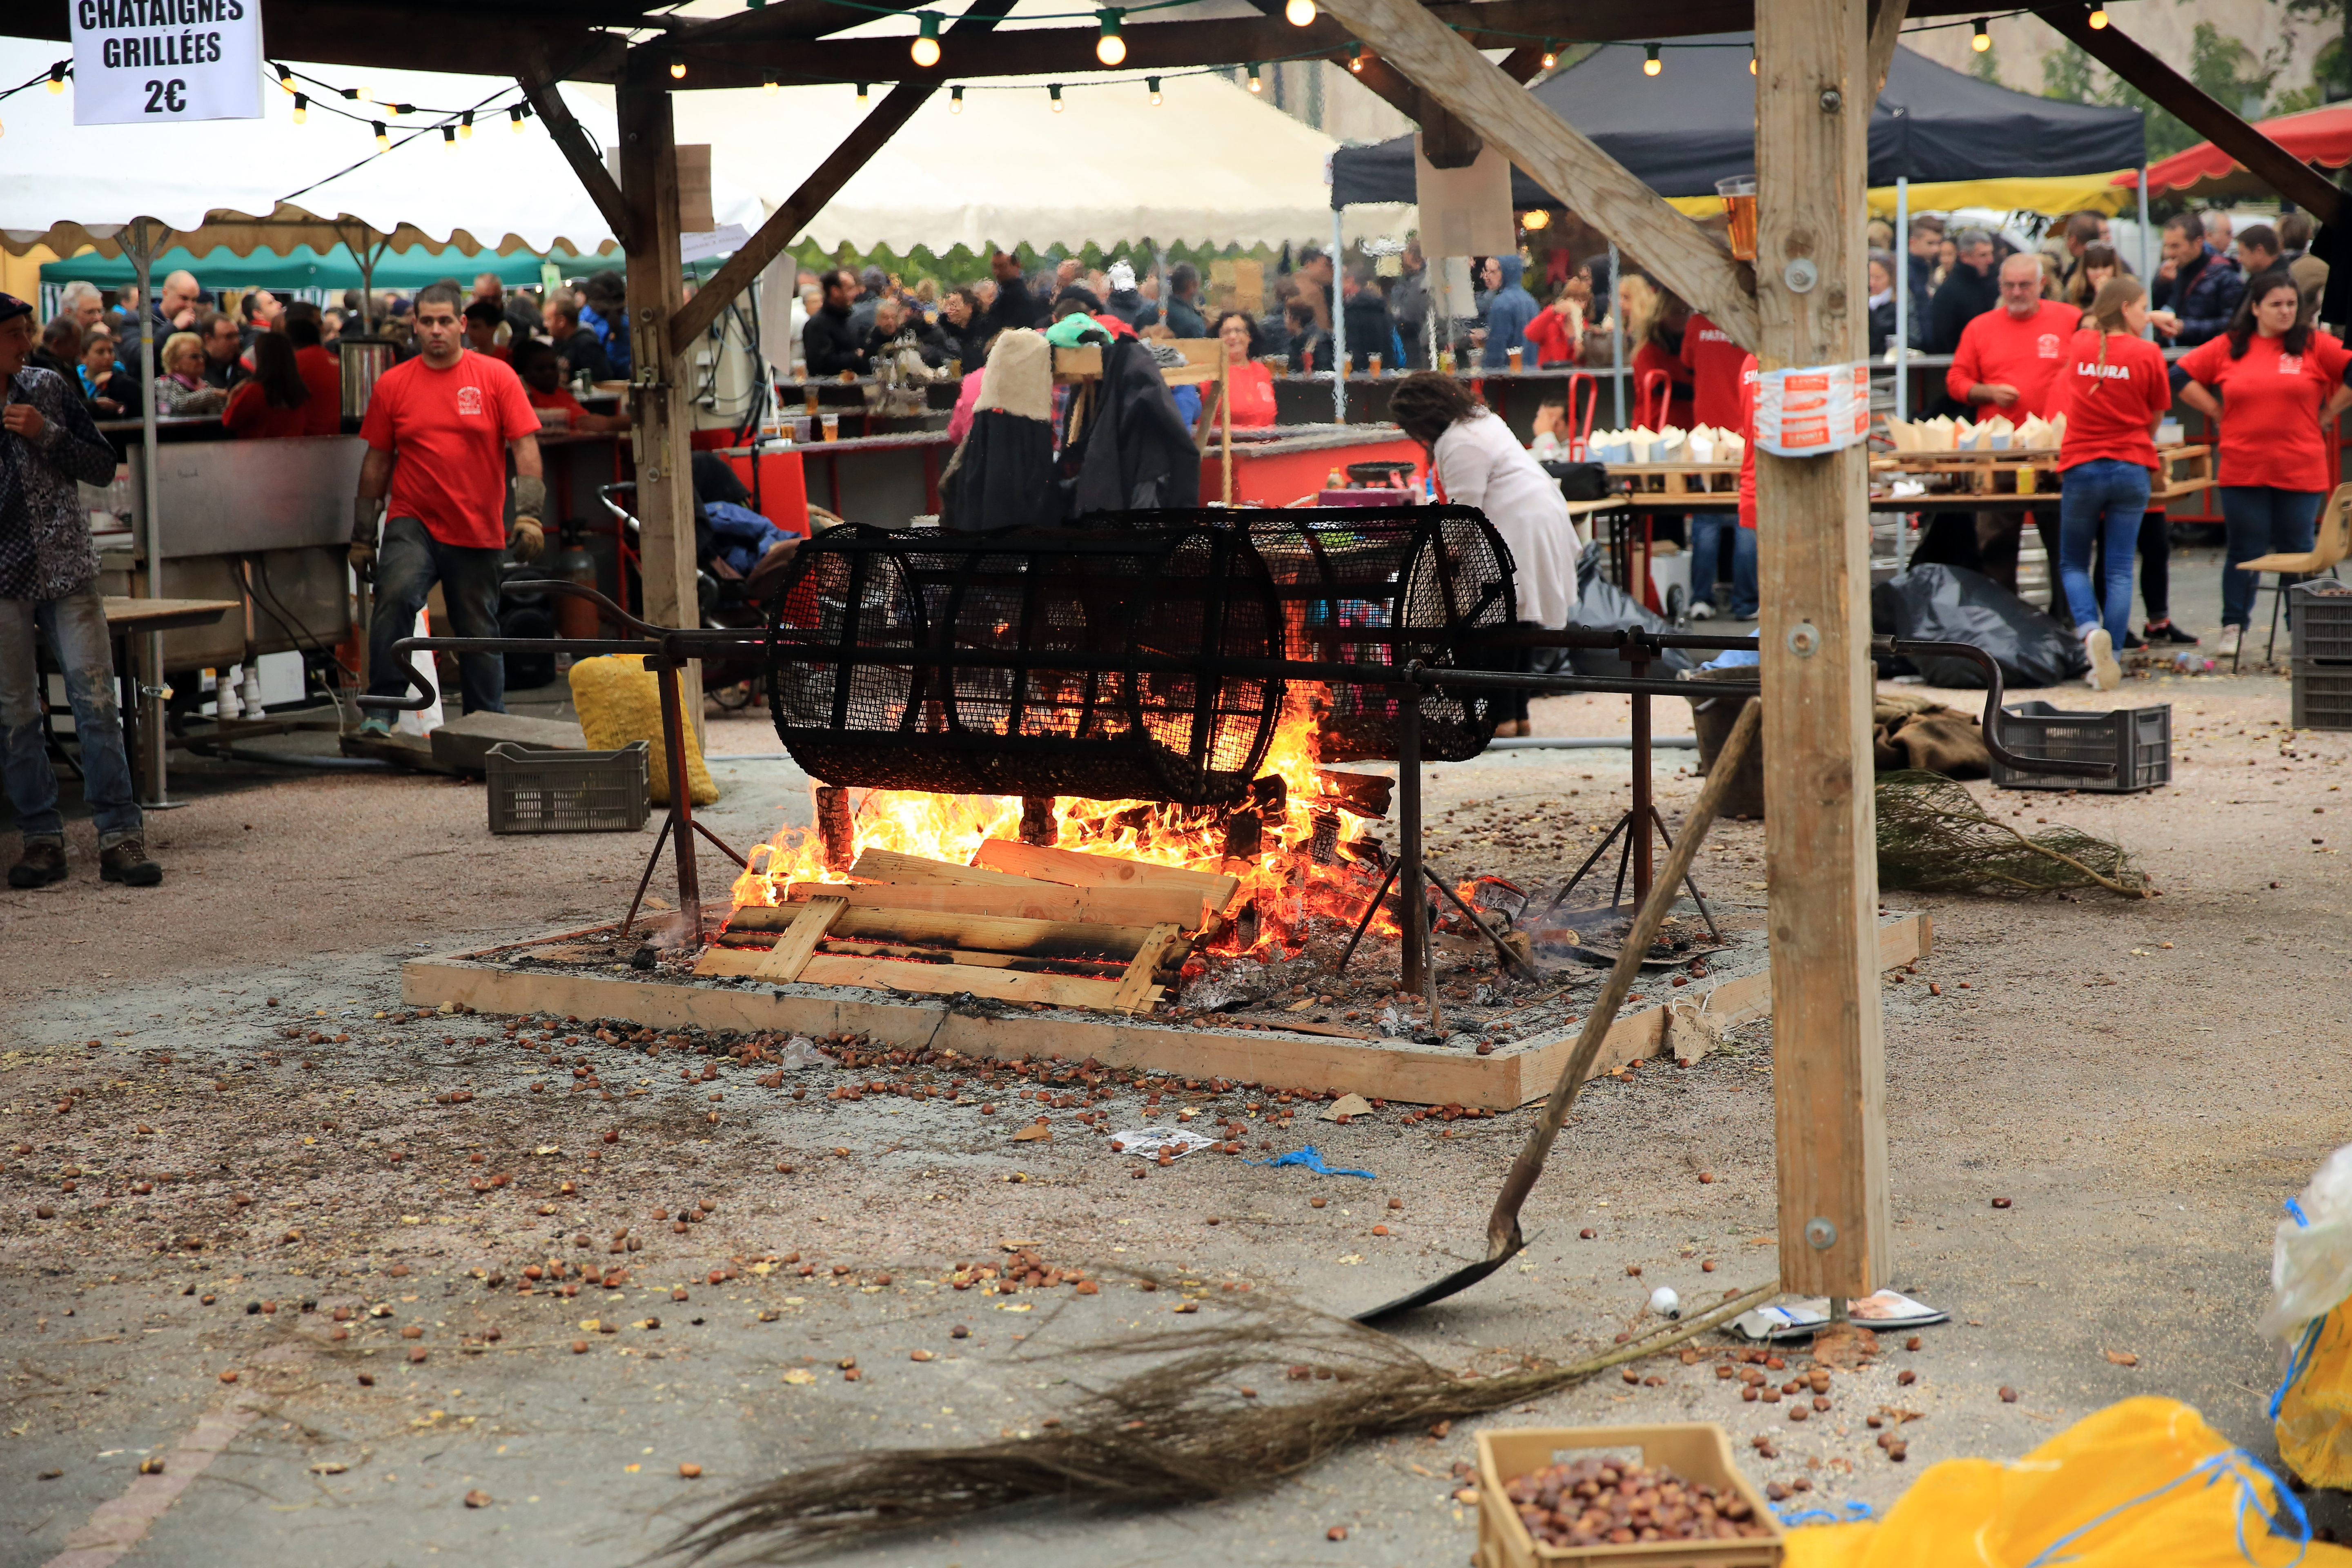
outdoor, europe, vehicle, canon, feux, midi, herbst, automne, occitanie, isasza, southfrance, sdfrankreich, zuidfrankrijk, mditerrane, languedocroussillon, hrault, vente, eos5d, exterieur, saintponsdethomires, ftedelachtaigne, hautscantons, grillades, commerce, boisdepalettes, dgustations